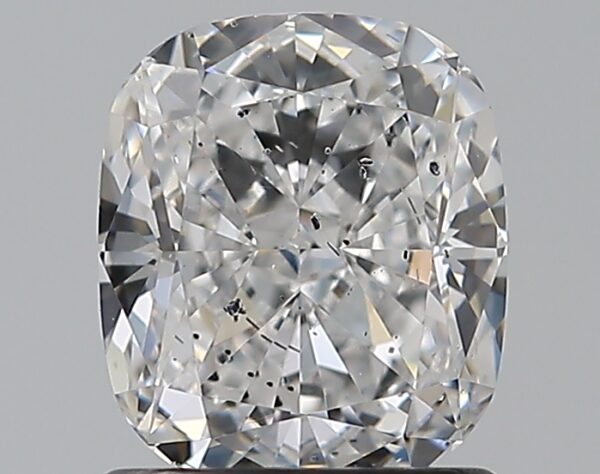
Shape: cushion
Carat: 1.2
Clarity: SI2
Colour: D
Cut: EX
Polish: EX
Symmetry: EX
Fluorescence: M
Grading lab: GIA
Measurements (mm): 6.64 x 5.7 x 3.73